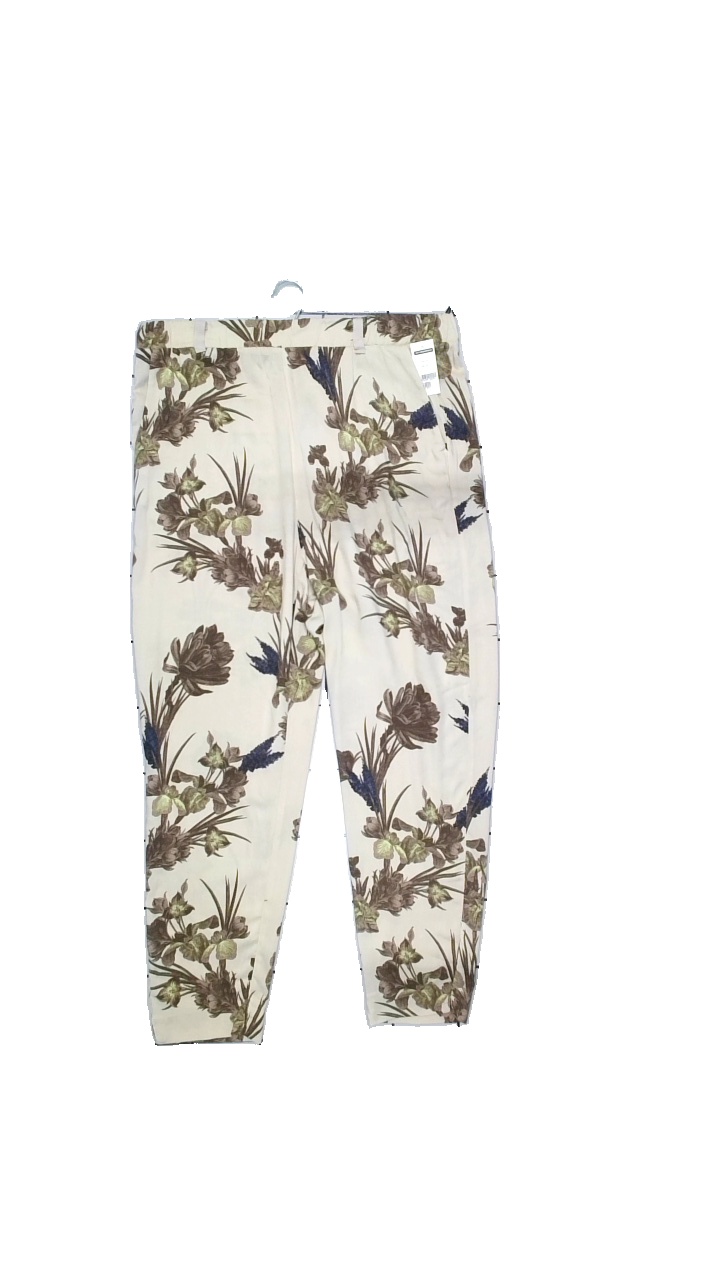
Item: Pajamas (Ladies)
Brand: H&m
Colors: Beige, Purple, Green, Multicolor
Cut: Loose
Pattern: Floral print
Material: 100% viscose
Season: All
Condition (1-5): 4
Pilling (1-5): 5
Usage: Reuse
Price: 50-100